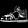
Label: Sandal